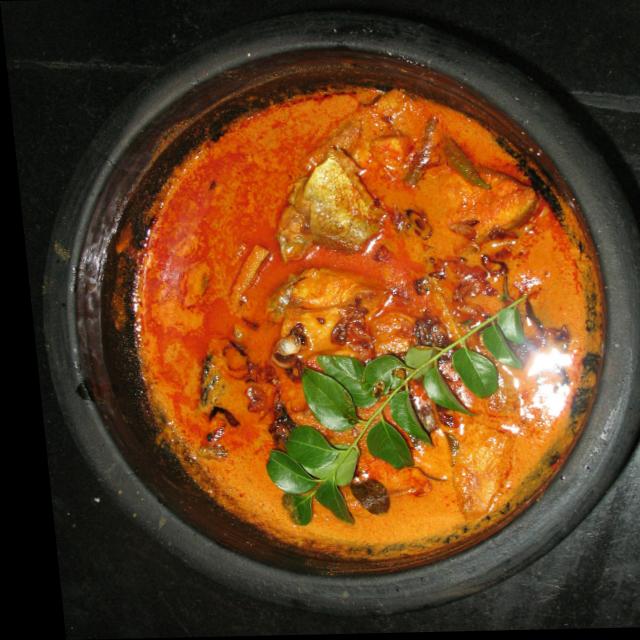
Dish: fish_curry